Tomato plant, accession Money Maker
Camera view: bottom (45 deg); turntable rotation: 270 degrees
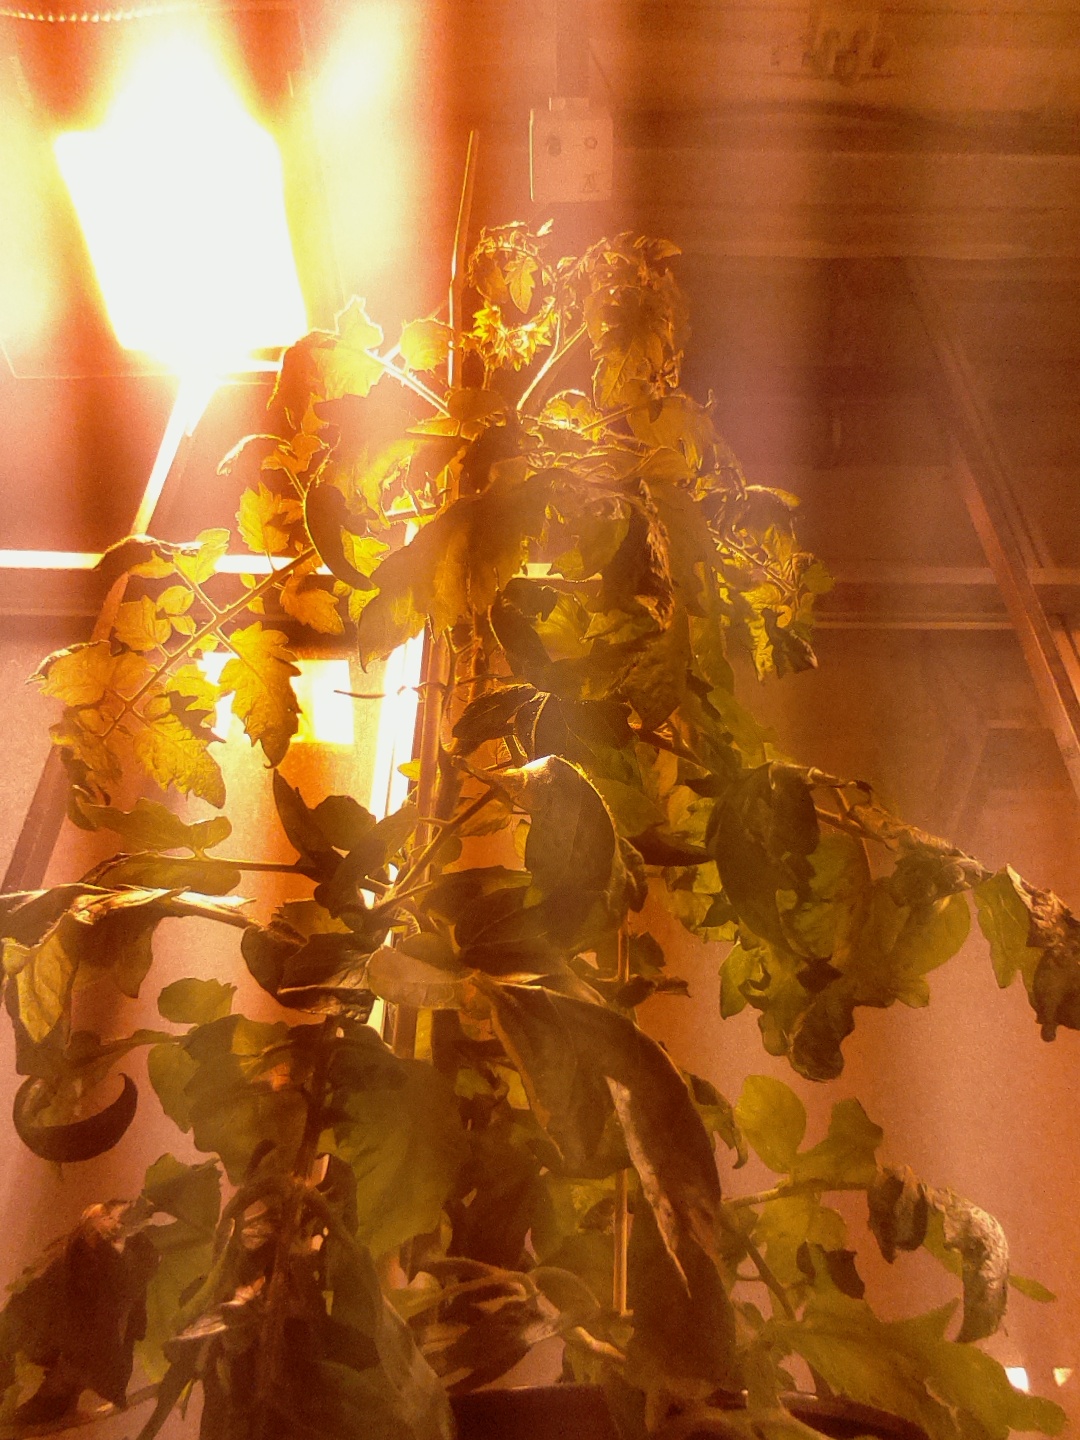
BBCH growth stage 69: End of flowering, 90%-100% of flowers open, more petals falling